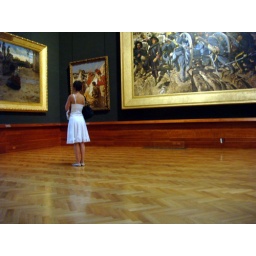
A woman in a white dress looking at art. I like stating the obvious.